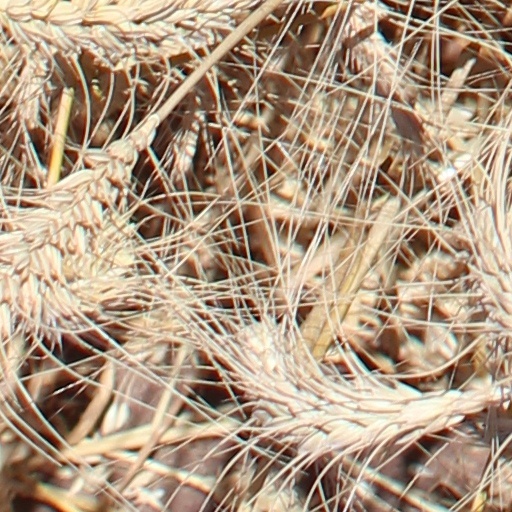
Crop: wheat